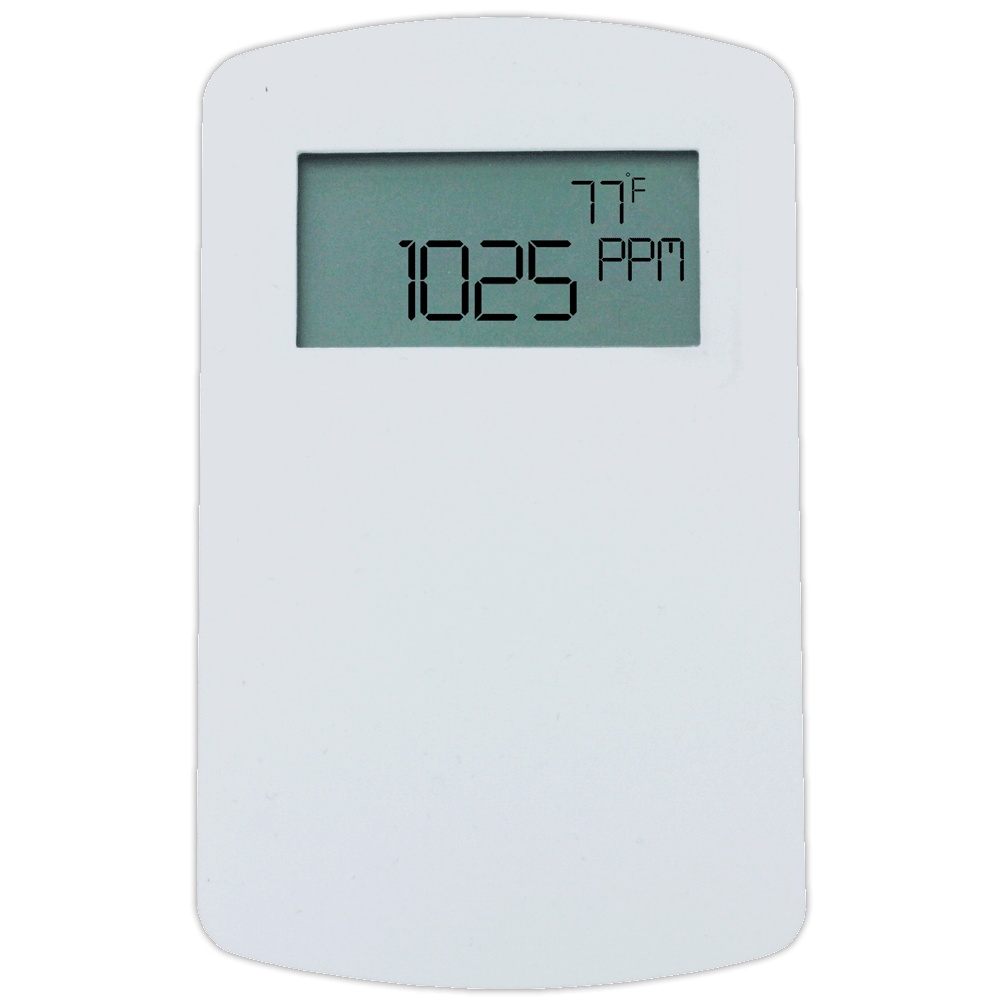
Dwyer - Wall Mount CO2 - CDT Series
CDT Series Datasheet Series CDT Carbon Dioxide/Temperature Transmitters Description: The Series CDT Carbon Dioxide and Temperature Transmitters offer precise monitoring of CO2 concentration and temperature in indoor environments, contributing to energy conservation efforts. These transmitters integrate CO2 and temperature measurements into a single device, simplifying inventory management and installation. Featuring Automatic Baseline Correction (ABC), they require minimal maintenance to account for sensor drift, ensuring reliable performance. With options for CO2 universal output, users can select from 4-20 mA, 0-5 VDC, or 0-10 VDC outputs compatible with various building management controllers. For enhanced functionality, wall mount configurations of the Series CDT are available with an integral LCD display for visual indication. Additionally, to prevent tampering, the transmitter includes lockout functionality for button actions. The Series CDT CO2 transmitters are available with a -S option designed to comply with DSA requirements for monitoring CO2 levels in schools. They feature a front-facing LED that illuminates when CO2 levels exceed 1100 PPM. Features and Benefits: Combines CO2 and temperature measurements, reducing inventory and installation time. Automatic Baseline Correction (ABC) minimizes maintenance for sensor drift. Low energy, reliable, and repeatable CO2 sensor helps reduce operation costs. Backplate electrical connection simplifies installation. Applications: Demand control ventilation in schools, office buildings, hospitals, and indoor environments. LEED® certification. Specifications: Sensor: NDIR, 15-year life expectancy. CO2 Range: 0 to 2000 or 0 to 5000 PPM (depending on model). Temperature Range: 32 to 122°F (0 to 50°C). CO2 Accuracy: ±40 PPM + 3% of reading (2000 PPM CO2); ±50 PPM + 5% of reading (5000 PPM CO2). Temperature Accuracy: ±1°C @ 25°C. Response Time: 2 min for 90% step change. Temperature Limits: 32 to 122°F (0 to 50°C). Humidity Limits: 0 to 85% (non-condensing). Power Requirements: 16-35 VDC or 19-28 VAC. Power Consumption: Average: 2 W; Peak: 3.75 W. Output: Current: 4-20 mA (max. 500 Ω); Voltage: 0-5 VDC or 0-10 VDC (min. 500 Ω); Relay: SPST NO rated 2A @ 30 VDC; RTD or thermistor per r-t curves (depending on model). Compliance: CE. Part Numbers: CDT-2N40 Wall Mount CO2 Sensor CO2 0-2000ppm Universal Output no Temp CDT-2N44 Wall Mount CO2 / Temp Sensor CO2 0-2000ppm Universal outputs for CO2 and Temp CDT-2N4A Wall Mount CO2 / Temp Sensor CO2 0-2000ppm Universal Output Temp - 10 kOhm Type III CDT-2N4B Wall Mount CO2 / Temp Sensor CO2 0-2000ppm Universal Output Temp - 10 kOhm Type II CDT-2N4D Wall Mount CO2 / Temp Sensor CO2 0-2000ppm Universal Output Temp - 100 Ohm RTD CDT-2N4E Wall Mount CO2 / Temp Sensor CO2 0-2000ppm Universal Output Temp - 1 kOhm RTD CDT-2N4F Wall Mount CO2 / Temp Sensor CO2 0-2000ppm Universal Output Temp - 20 kOhm CDT-2N40-RLY Wall Mount CO2 Sensor CO2 0-2000ppm Universal Output no Temp Relay CDT-2N44-RLY Wall Mount CO2 / Temp Sensor CO2 0-2000ppm Universal outputs for CO2 and Temp Relay CDT-2N4A-RLY Wall Mount CO2 / Temp Sensor CO2 0-2000ppm Universal Output Temp - 10 kOhm Type III Relay CDT-2N4B-RLY Wall Mount CO2 / Temp Sensor CO2 0-2000ppm Universal Output Temp - 10 kOhm Type II Relay CDT-2N4D-RLY Wall Mount CO2 / Temp Sensor CO2 0-2000ppm Universal Output Temp - 100 Ohm RTD Relay CDT-2N4E-RLY Wall Mount CO2 / Temp Sensor CO2 0-2000ppm Universal Output Temp - 1 kOhm RTD Relay CDT-2N4F-RLY Wall Mount CO2 / Temp Sensor CO2 0-2000ppm Universal Output Temp - 20 kOhm Relay CDT-2N40-LCD Wall Mount CO2 Sensor CO2 0-2000ppm Universal Output no Temp LCD CDT-2N44-LCD Wall Mount CO2 / Temp Sensor CO2 0-2000ppm Universal outputs for CO2 and Temp LCD CDT-2N4A-LCD Wall Mount CO2 / Temp Sensor CO2 0-2000ppm Universal Output Temp - 10 kOhm Type III LCD CDT-2N4B-LCD Wall Mount CO2 / Temp Sensor CO2 0-2000ppm Universal Output Temp - 10 kOhm Type II LCD CDT-2N4D-LCD Wall Mount CO2 / Temp Sensor CO2 0-2000ppm Universal Output Temp - 100 Ohm RTD LCD CDT-2N4E-LCD Wall Mount CO2 / Temp Sensor CO2 0-2000ppm Universal Output Temp - 1 kOhm RTD LCD CDT-2N4F-LCD Wall Mount CO2 / Temp Sensor CO2 0-2000ppm Universal Output Temp - 20 kOhm LCD CDT-2N40-RLY-LCD Wall Mount CO2 Sensor CO2 0-2000ppm Universal Output no Temp Relay LCD CDT-2N44-RLY-LCD Wall Mount CO2 / Temp Sensor CO2 0-2000ppm Universal outputs for CO2 and Temp Relay LCD CDT-2N4A-RLY-LCD Wall Mount CO2 / Temp Sensor CO2 0-2000ppm Universal Output Temp - 10 kOhm Type III Relay LCD CDT-2N4B-RLY-LCD Wall Mount CO2 / Temp Sensor CO2 0-2000ppm Universal Output Temp - 10 kOhm Type II Relay LCD CDT-2N4D-RLY-LCD Wall Mount CO2 / Temp Sensor CO2 0-2000ppm Universal Output Temp - 100 Ohm RTD Relay LCD CDT-2N4E-RLY-LCD Wall Mount CO2 / Temp Sensor CO2 0-2000ppm Universal Output Temp - 1 kOhm RTD Relay LCD CDT-2N4F-RLY-LCD Wall Mount CO2 / Temp Sensor CO2 0-2000ppm Universal Output Temp - 20 kOhm Relay LCD Please refer to the datasheet to check models capabilities. Need help to order a specific Part-Number? Contact Us!
Brand: Dwyer
Category: Hardware > Tools > Measuring Tools & Sensors > Air Quality Meters > CO2 Meters